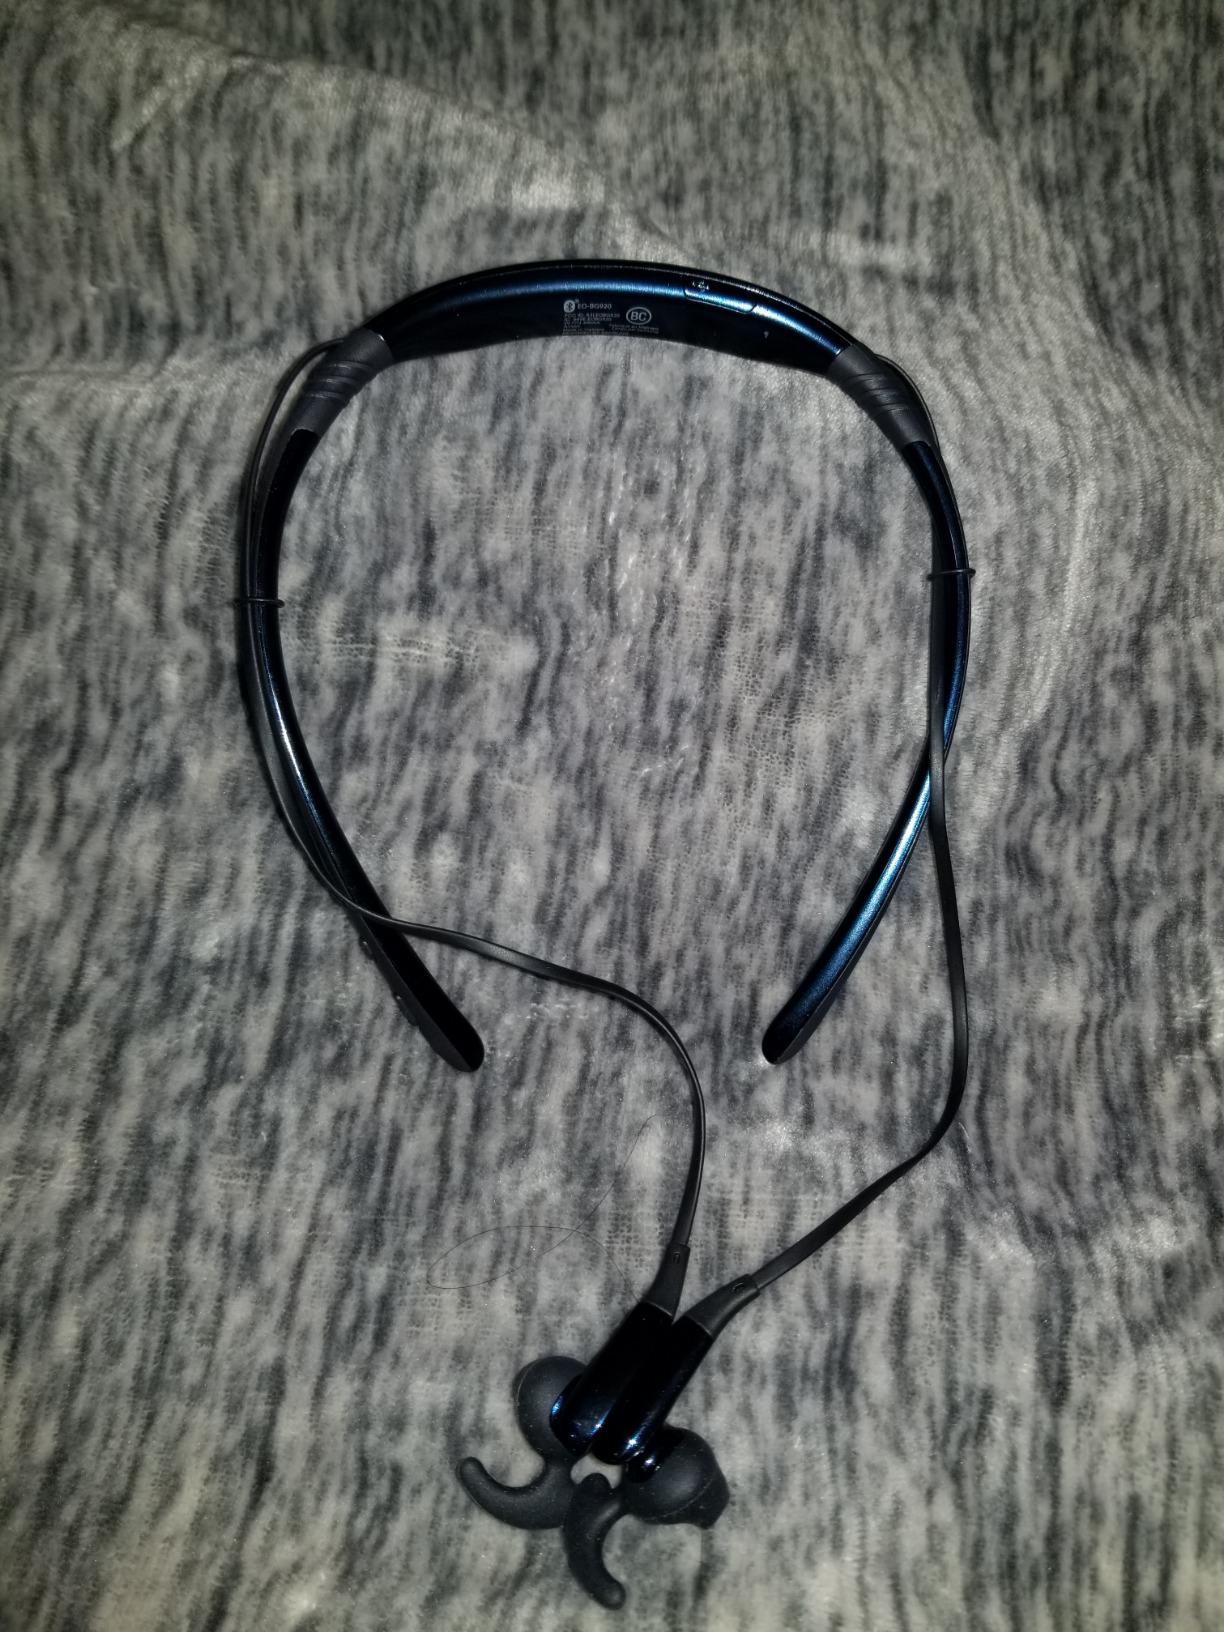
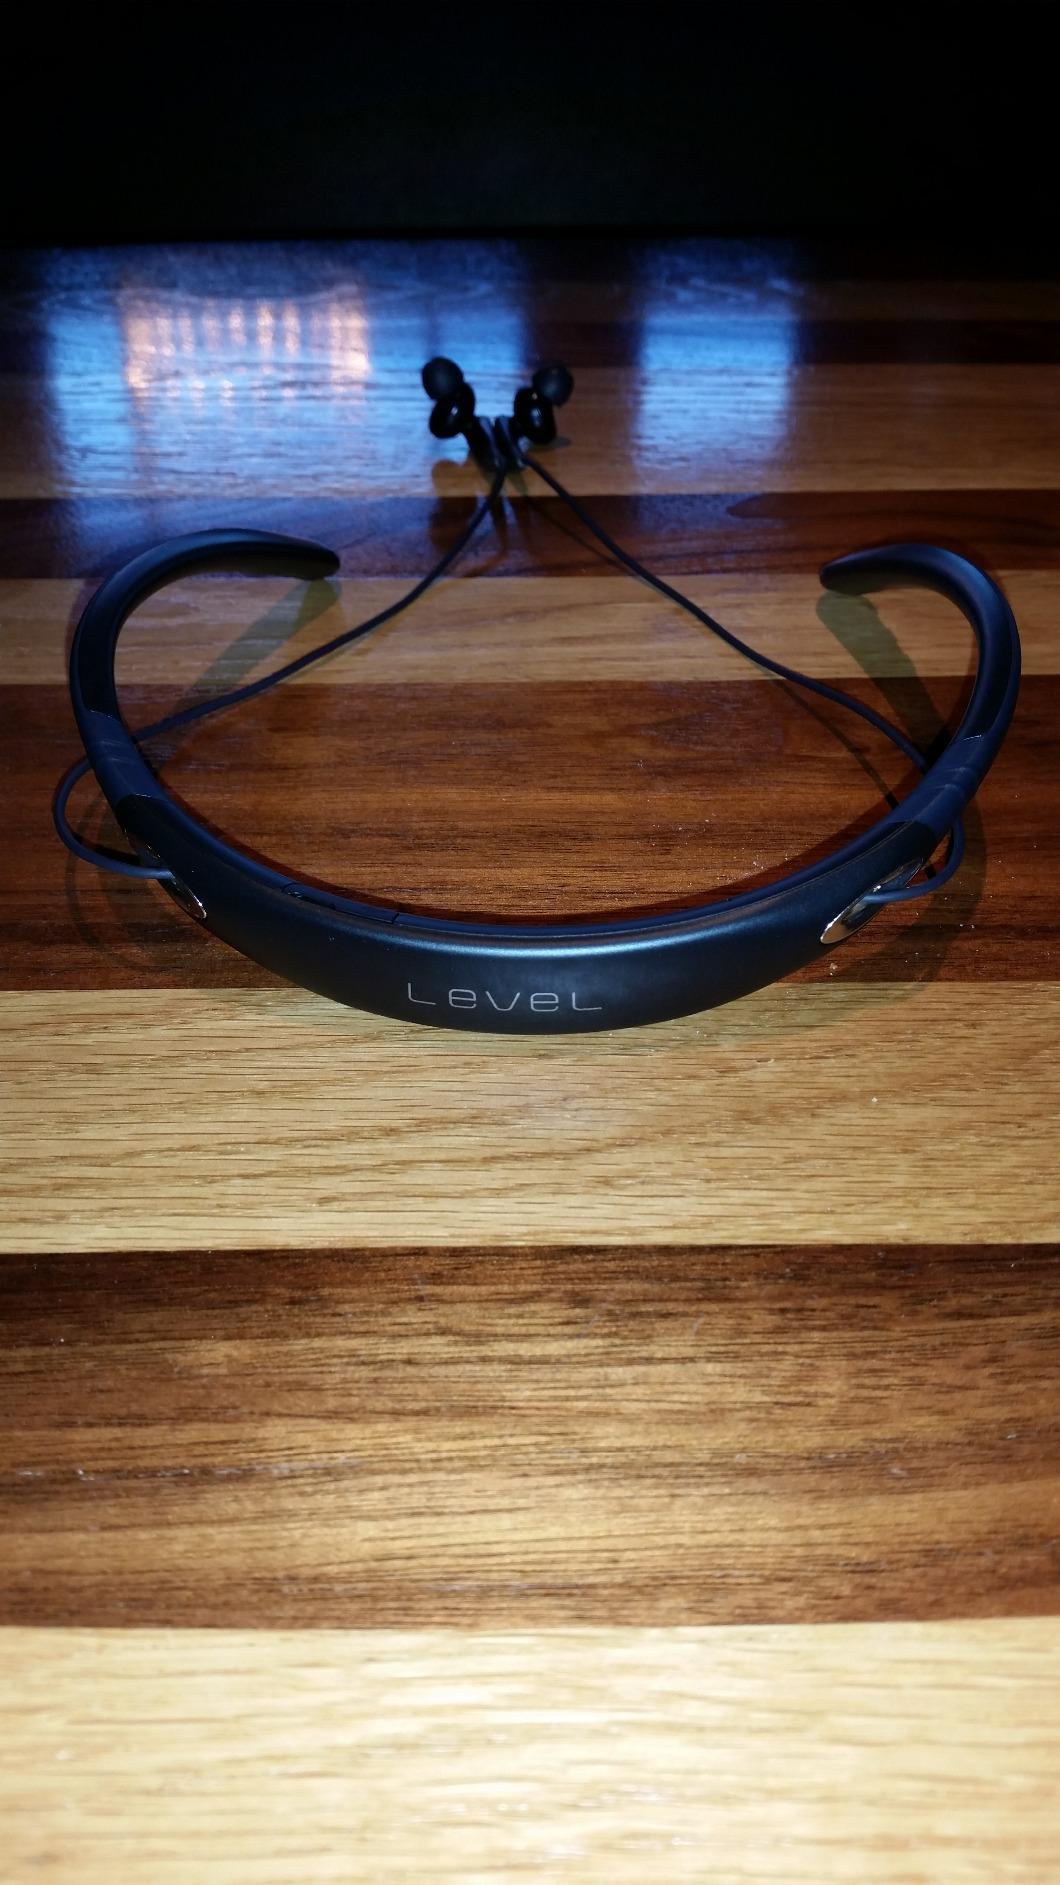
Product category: headphones
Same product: no